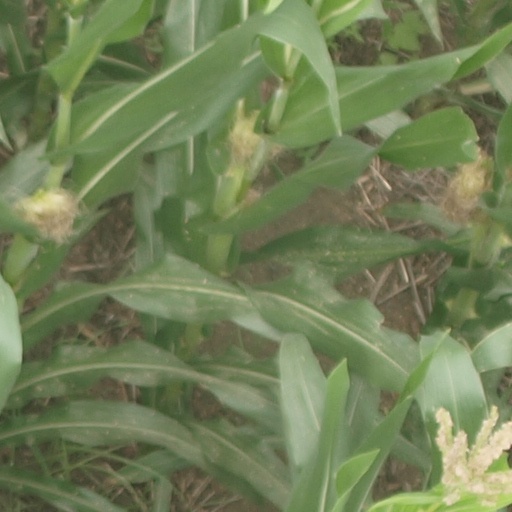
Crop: maize; corn